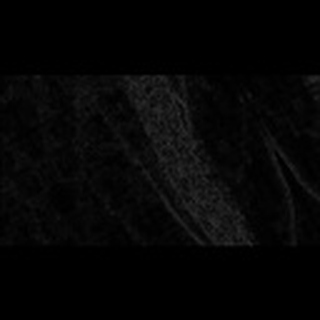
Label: cotton_army_worm